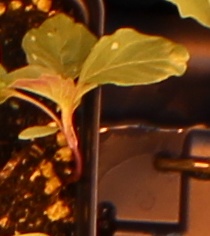
Label: Palmer Amaranth